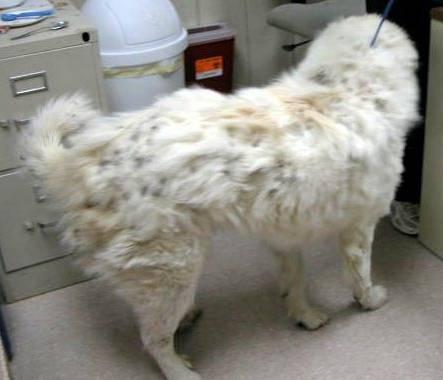
dog